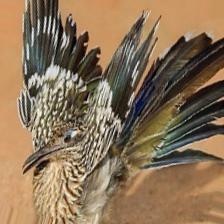
Species: ROADRUNNER
Scientific name: GEOCOCCYX